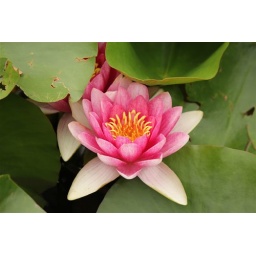
9 February 2011The pink lilies are back, I'm amazed they flower twice in a season, they really are beautiful.